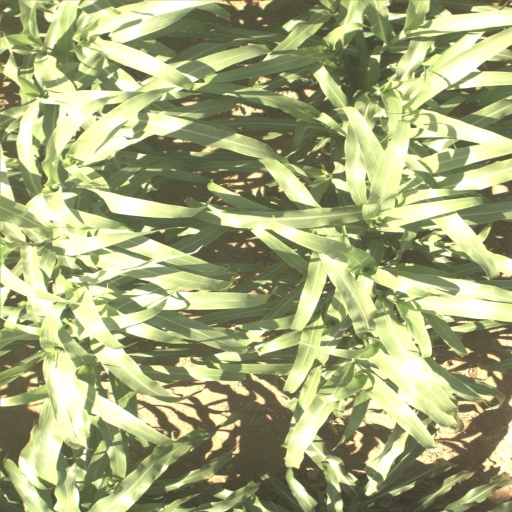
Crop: sorghum